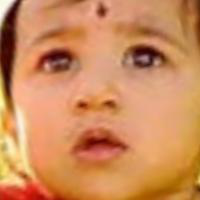
Age group: age 01-10